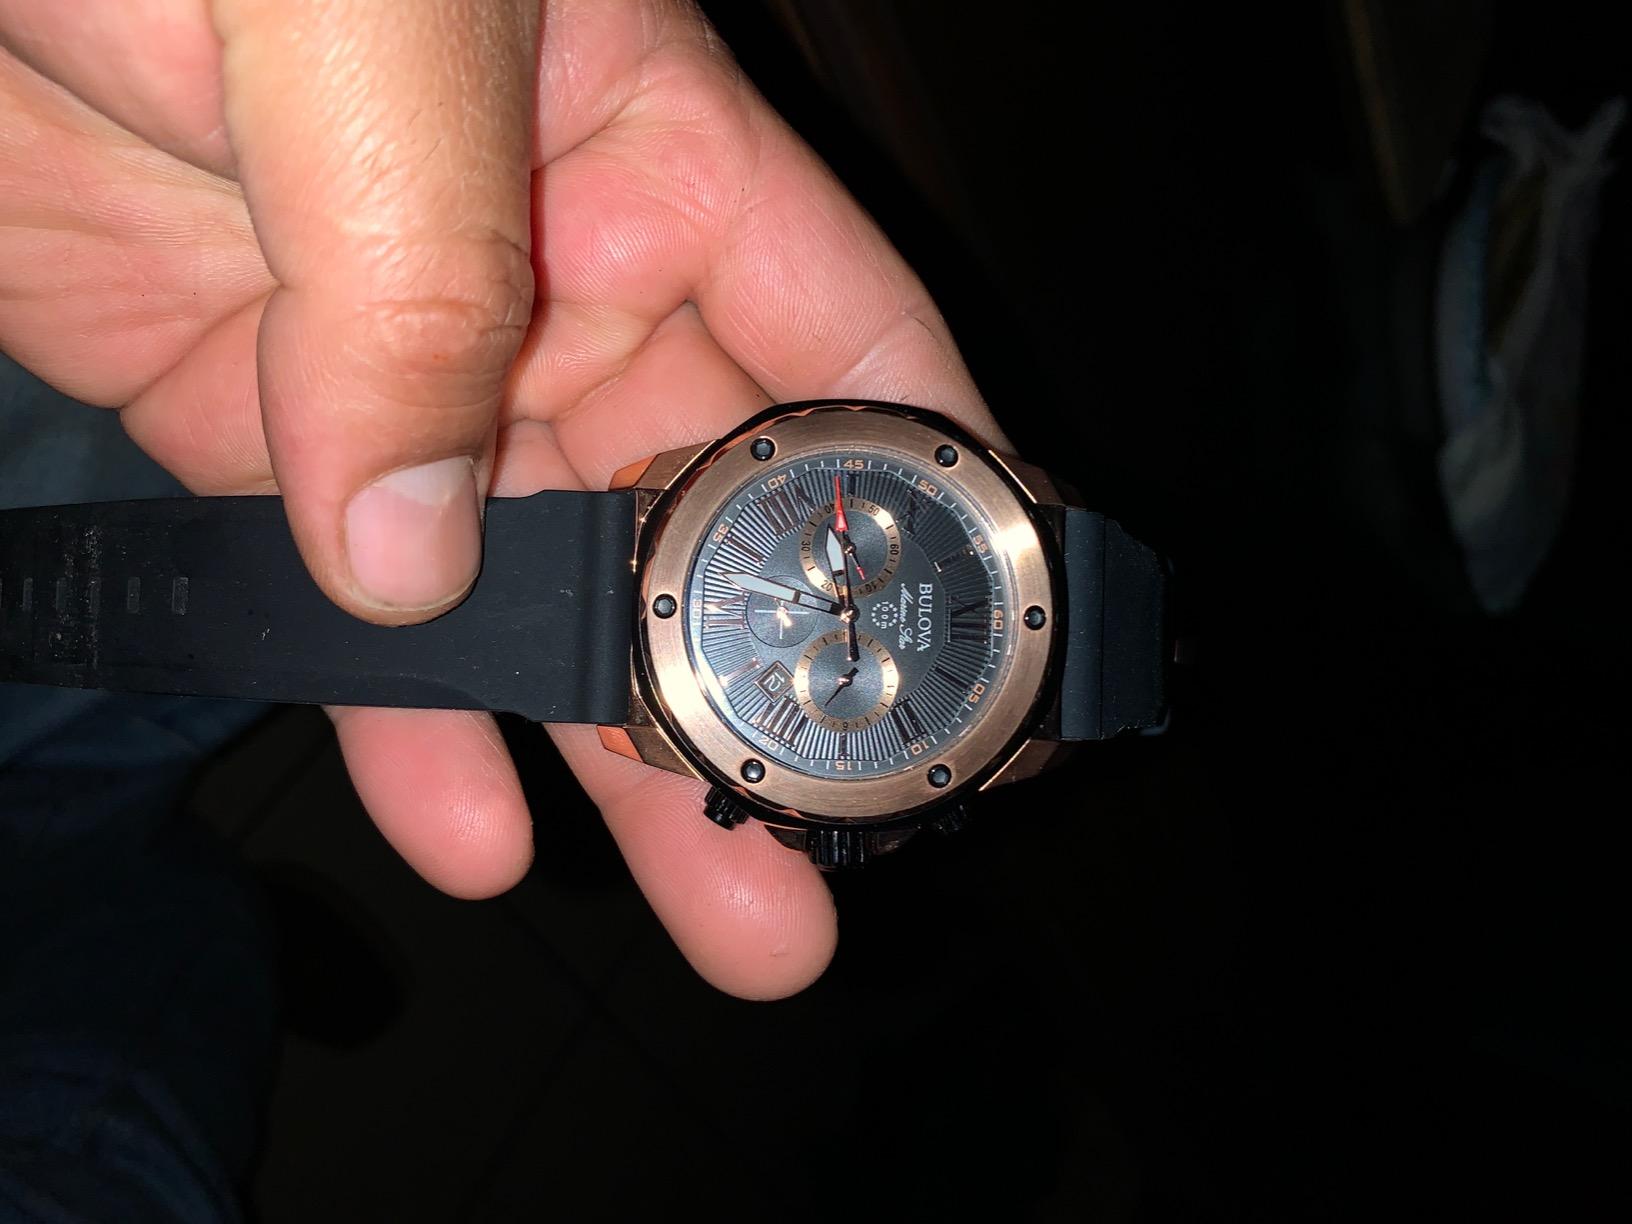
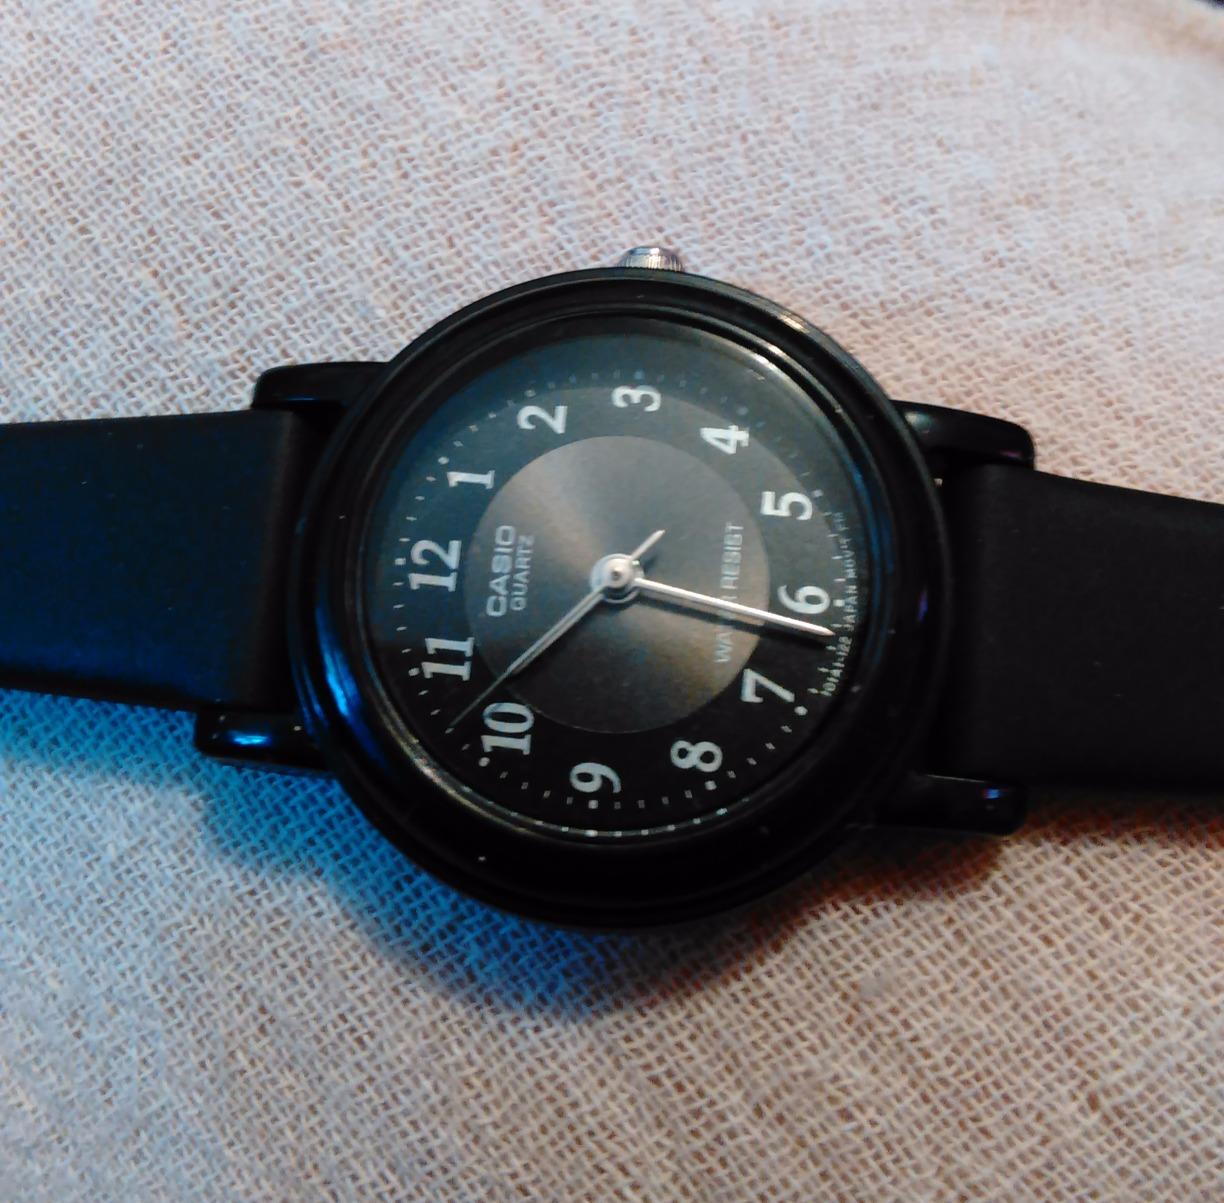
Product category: accessories_watch
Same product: no